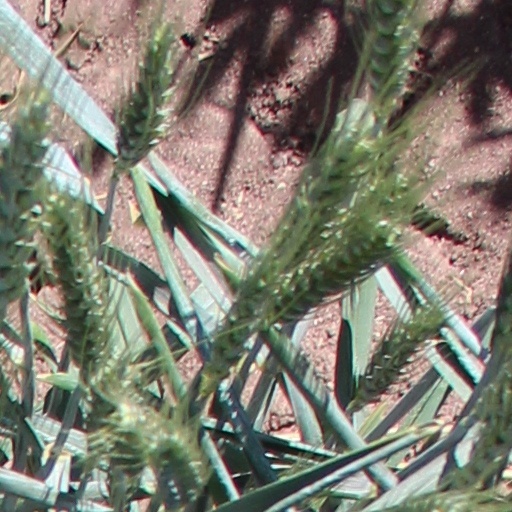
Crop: wheat